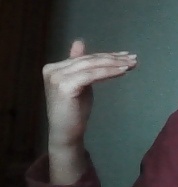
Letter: khaa